2015 Tour de France, Stage 1 to Stage 11

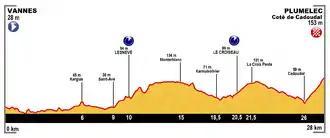
Stage 9 profile

The riders departed from Livarot, the first time the commune was used for the start or finish of a stage, in another stage for the sprinters. The race quickly headed over the category 4 "Côte de Canapville" and on through Vimoutiers and Argentan, where an intermediate sprint took place. After heading south-west to Saint-Martin-des-Landes, the peloton then headed west through Lassay-les-Chateaux, Ambrières-les-Vallées and Gorron before heading into Fougères. After his crash the day before, the leader Tony Martin had to withdraw from the race, meaning no-one wore the yellow jersey in this stage. Before the stage, number one general classification rider Froome said: "Out of respect for Tony I would never have worn it in any case. That's not the way to get the yellow jersey, due to someone else's misfortunes." There was another non-starter, Greg Henderson of , because of two broken ribs.